History of Schleswig-Holstein

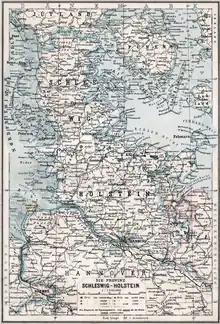
Map of the Prussian Province of Schleswig-Holstein as of 1905.

As the heirless king Frederick VII grew older, Denmark's successive National-Liberal cabinets became increasingly focused on maintaining control of Schleswig following the king's future death. Both duchies were ruled by the kings of Denmark and shared a long mutual history, but their association with Denmark was extremely complex. Holstein was a member of the German Confederation. Denmark, and Schleswig (as it was a Danish fief), were outside the German Confederation. German nationalists claimed that the succession laws of the two duchies were different from the similar law in Denmark. Danes, however, claimed that this only applied to Holstein, but that Schleswig was subject to the Danish law of succession. A further complication was a much-cited reference in the 1460 Treaty of Ribe stipulating that Schleswig and Holstein should "be together and forever unseparated". As counter-evidence, and in favour of the Danish view, rulings of a Danish clerical court and a German Emperor, of 1424 and 1421 respectively, were produced.